Ellis Wainwright

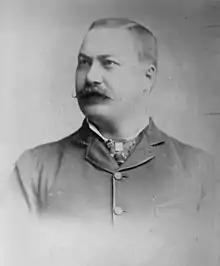

Ellis Wainwright (August 3, 1850 – November 6, 1924) was an American capitalist, brewer, art collector and socialite from St. Louis, Missouri. He was President of the St. Louis Brewing Company and Director of the St. Louis and Suburban Company. He is best known for the Wainwright Building in downtown St. Louis, which was one of the first skyscrapers in the world and one of the most important office buildings of the period.